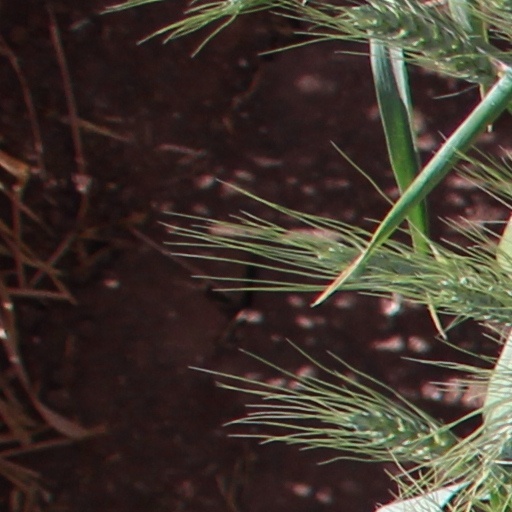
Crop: wheat